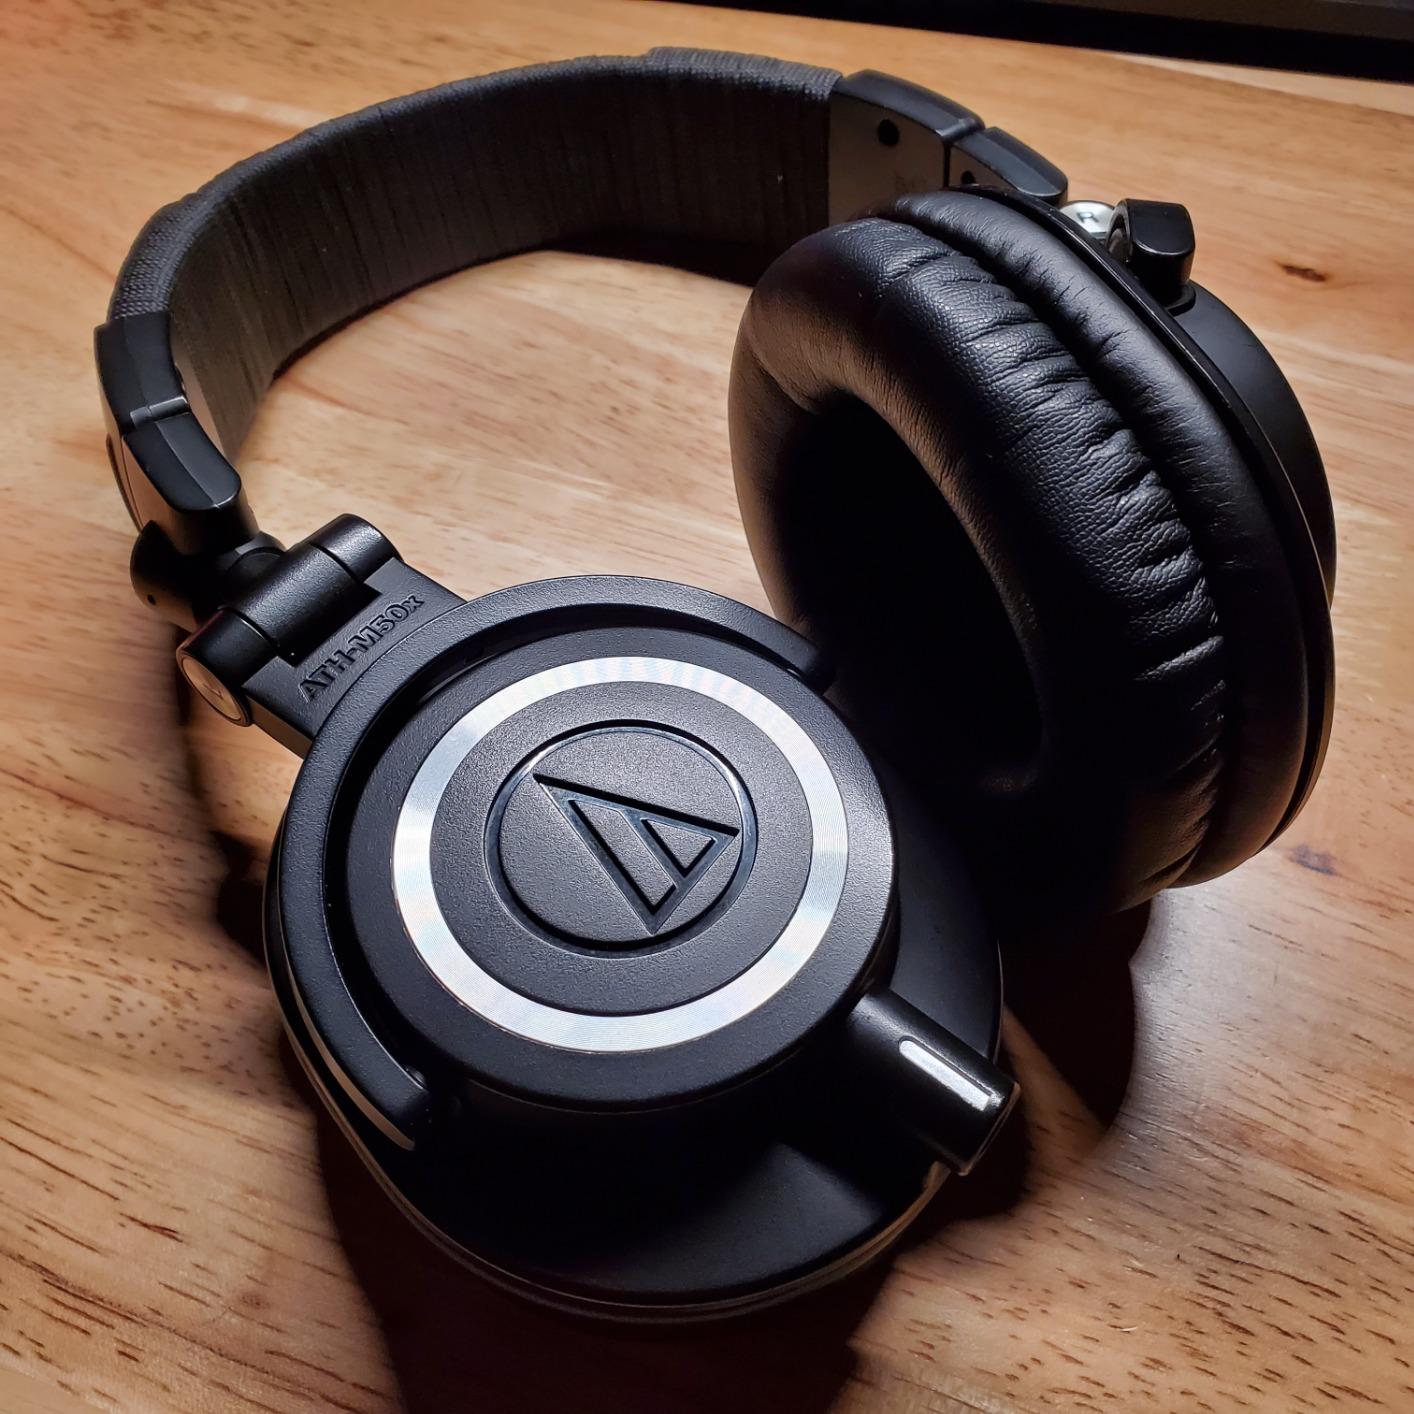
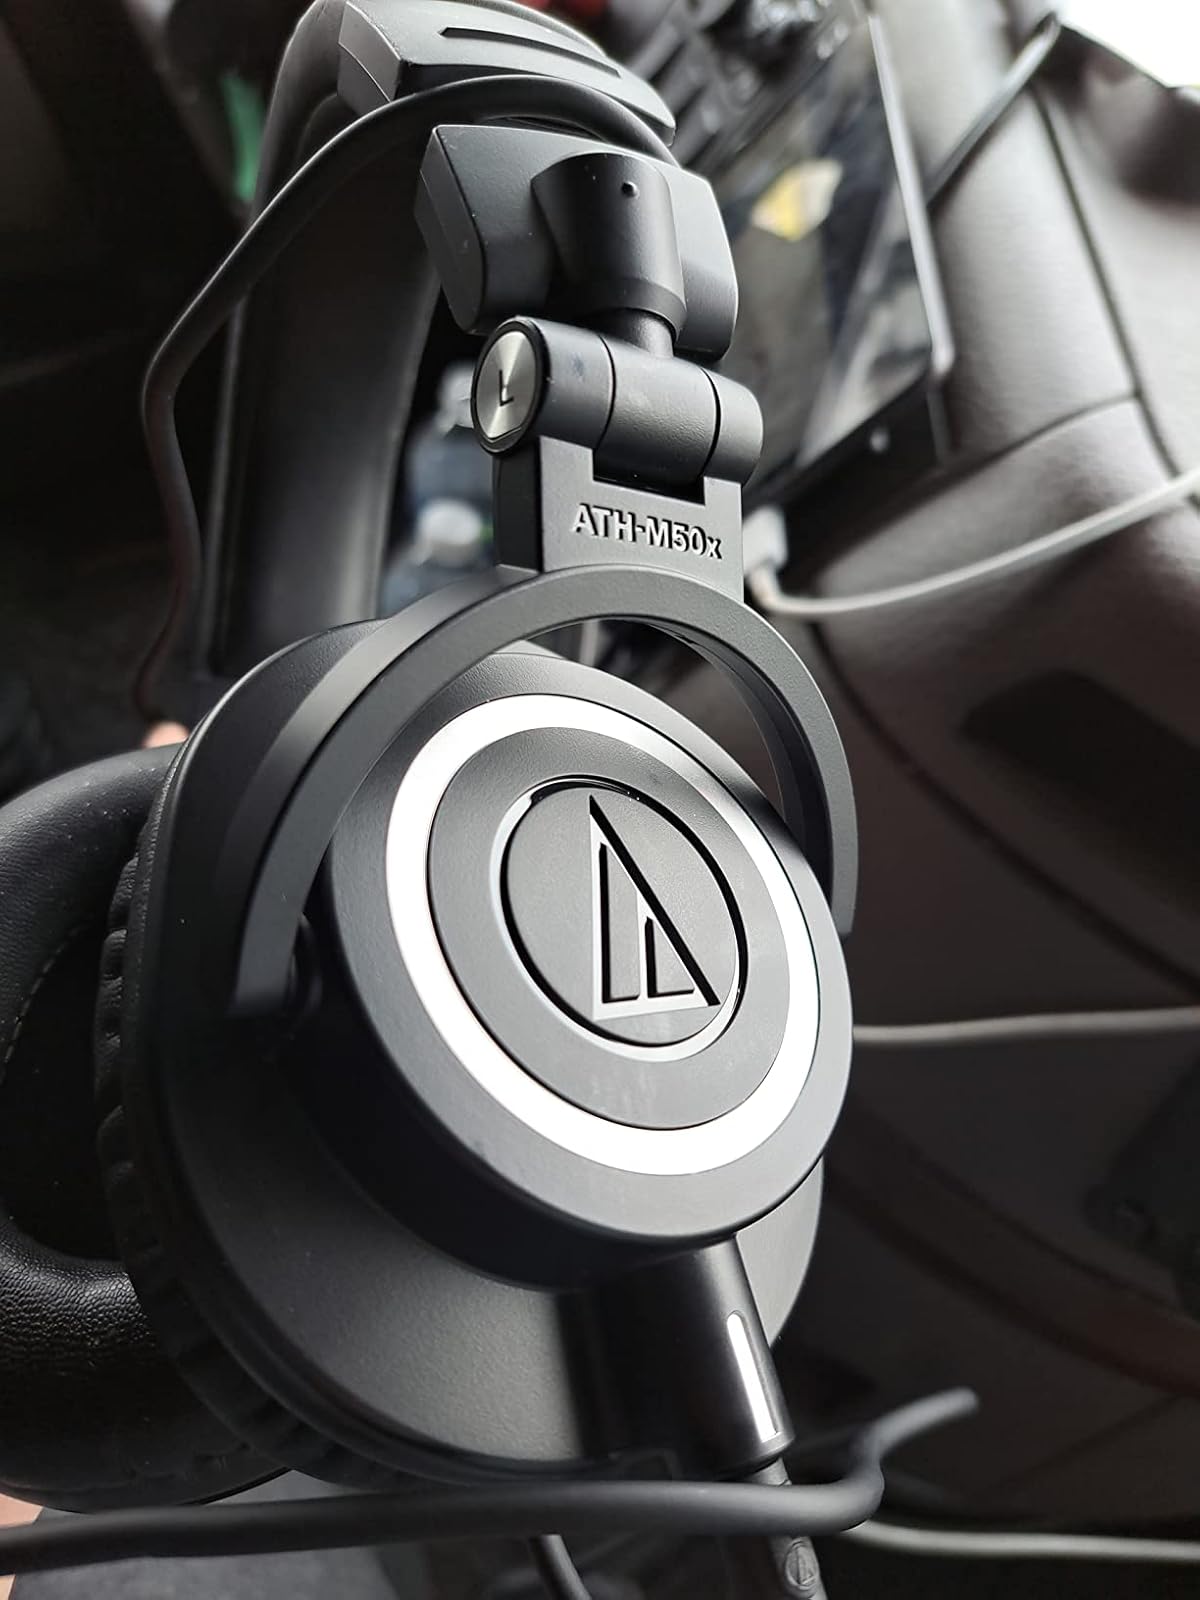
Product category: headphones
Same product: no